Kiribathgoda Gnanananda Thero

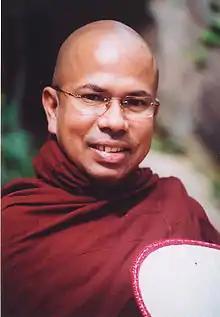

Kiribathgoda Gnanananda Thero (born: 1 July 1961) is a Sri Lankan monk. He is the founder & chief advisor of Mahamevnawa Buddhist Monastery, Mahamevnawa Maha Sangha Saba(මහමෙව්නාව මහා සංඝ සභාව) and Shraddha Media Network. Many people address Him as "Pinwath Loku Swamin Wahanse(පින්වත් ලොකු ස්වාමීන් වහන්සේ)"